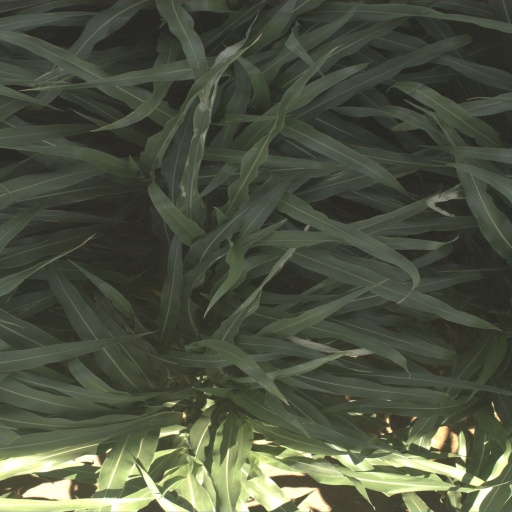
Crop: sorghum